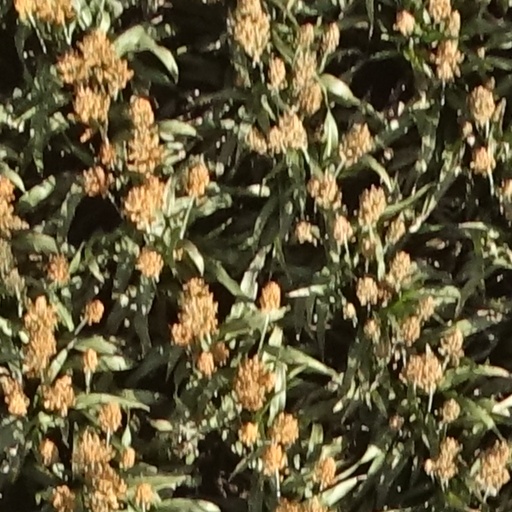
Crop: sorghum